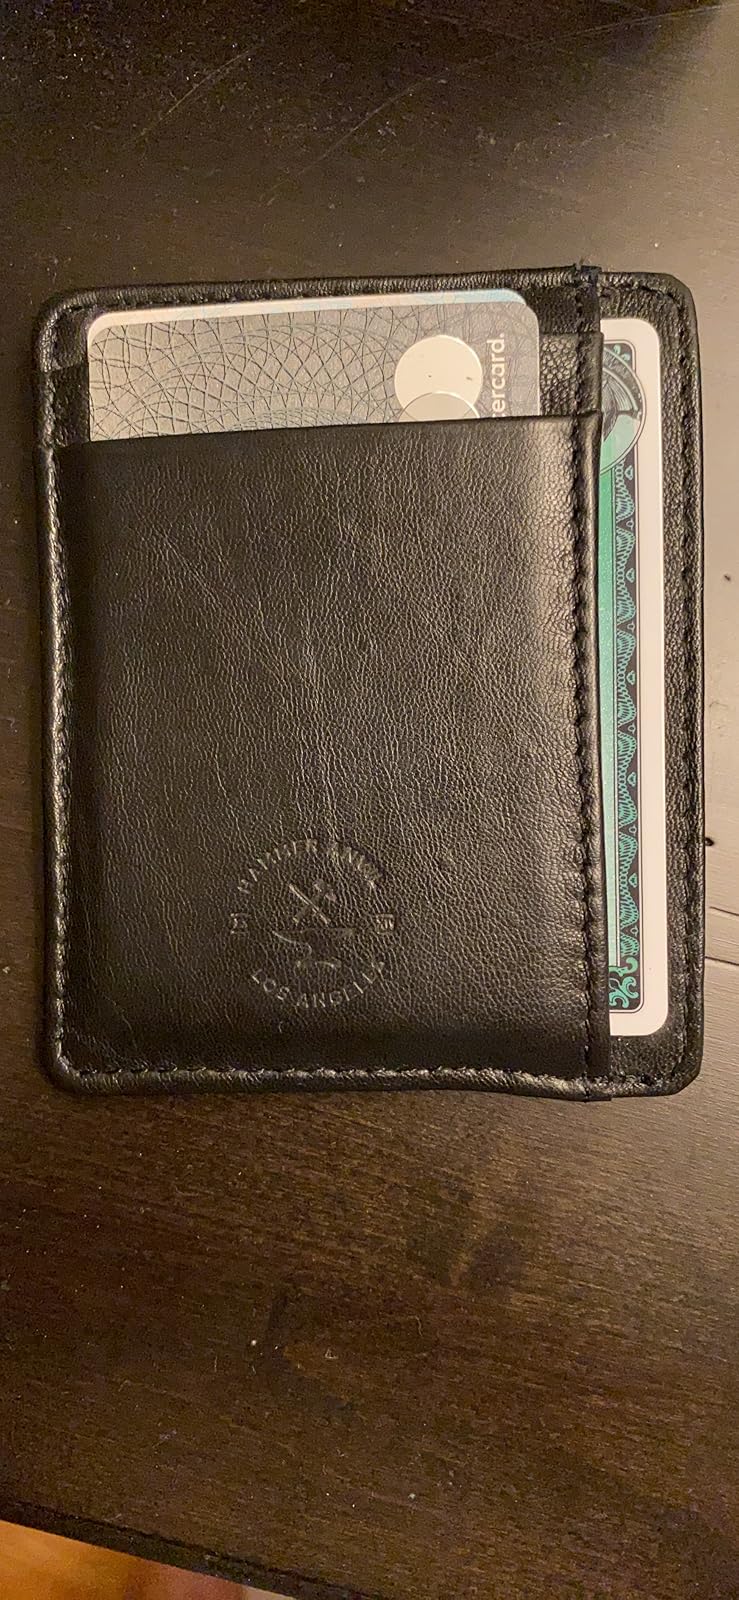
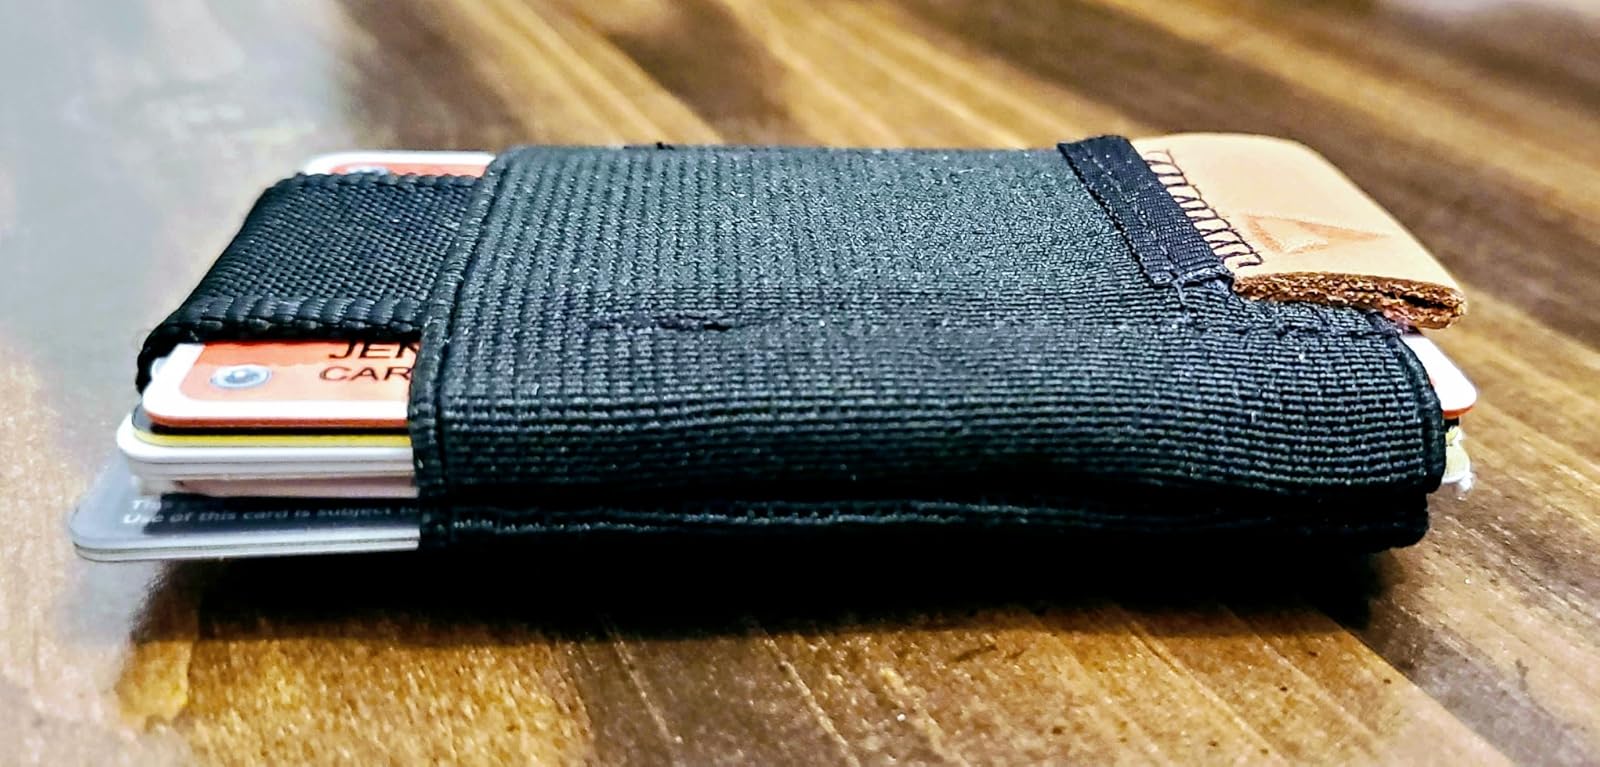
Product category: accessories_wallet
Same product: no